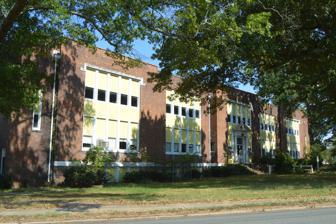
Building: Gibsonville School
Country: United States of America
Year built: 1924
Historic school building in North Carolina, United States United States historic place Gibsonville School U.S. National Register of Historic Places Facade Show map of North Carolina Show map of the United States Location 500 Church St., Gibsonville, North Carolina Coordinates 36°6′36″N 79°32′39″W / 36.11000°N 79.54417°W / 36.11000; -79.54417 Area 5 acres (2.0 ha) Built 1924 ( 1924 ) , 1937, 1951 Built by Gustav Larsen Architect Herbert B. Hunter Architectural style Colonial Revival NRHP reference No. 14000495 Added to NRHP August 18, 2014 Gibsonville School is a historic school building located at Gibsonville , Guilford County, North Carolina . It was built in 1924, and is a two-story, seven-bay, rectangular brick building with a Colonial Revival -style entrance.  It has a "U"-shape plan with parallel projecting 1930s rear wings.  Also on the property are the contributing 1937 home economics building (now the Gibsonville Public Library) and a 1951 gymnasium . It was listed on the National Register of Historic Places in 2014. References